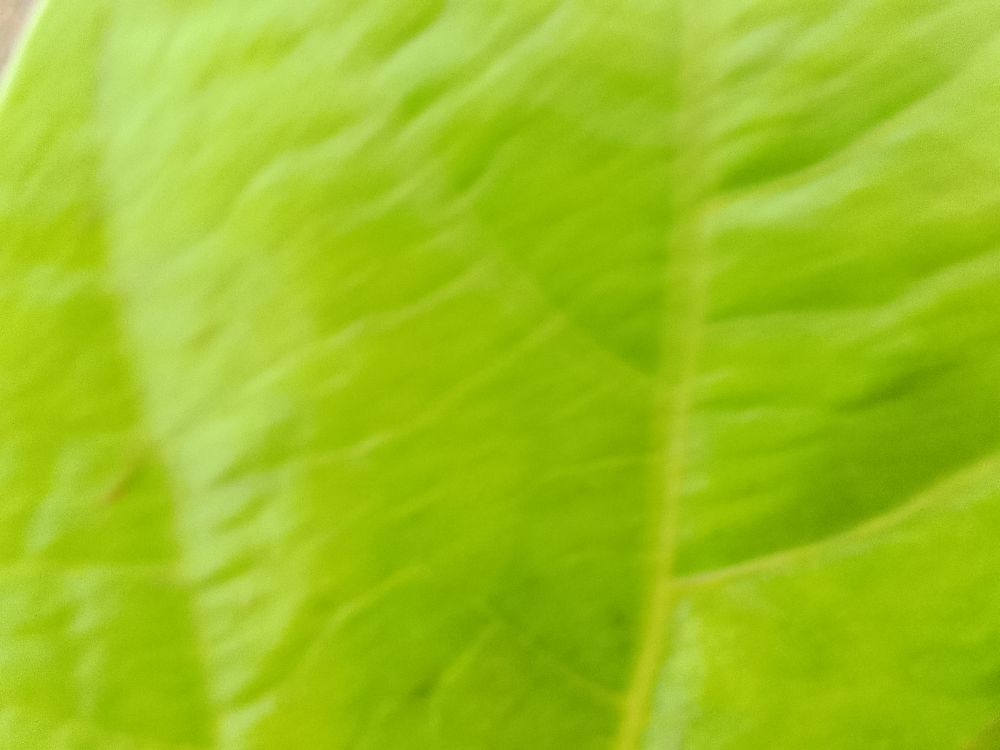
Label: healthy